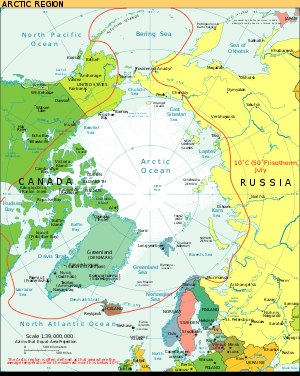
Arktis
Arktis med nordpolen og ishavet.
Arktis er området omkring Nordpolen. Den største del udgøres af Ishavet, men også de allernordligste landområder af Europa, Asien og Nordamerika henregnes til Arktis.